Gunnar Nordahl

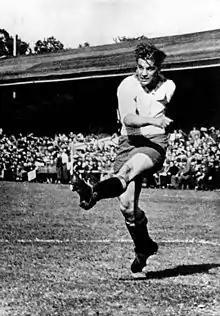
Nordahl playing for IFK Norrköping in 1948

Nordahl started out at Hörnefors IF in Sweden before moving to first Degerfors IF and then IFK Norrköping. He won four Swedish championships with IFK Norrköping and once scored seven goals in one game. During his time in Swedish clubs, Nordahl scored 149 goals in 172 matches.